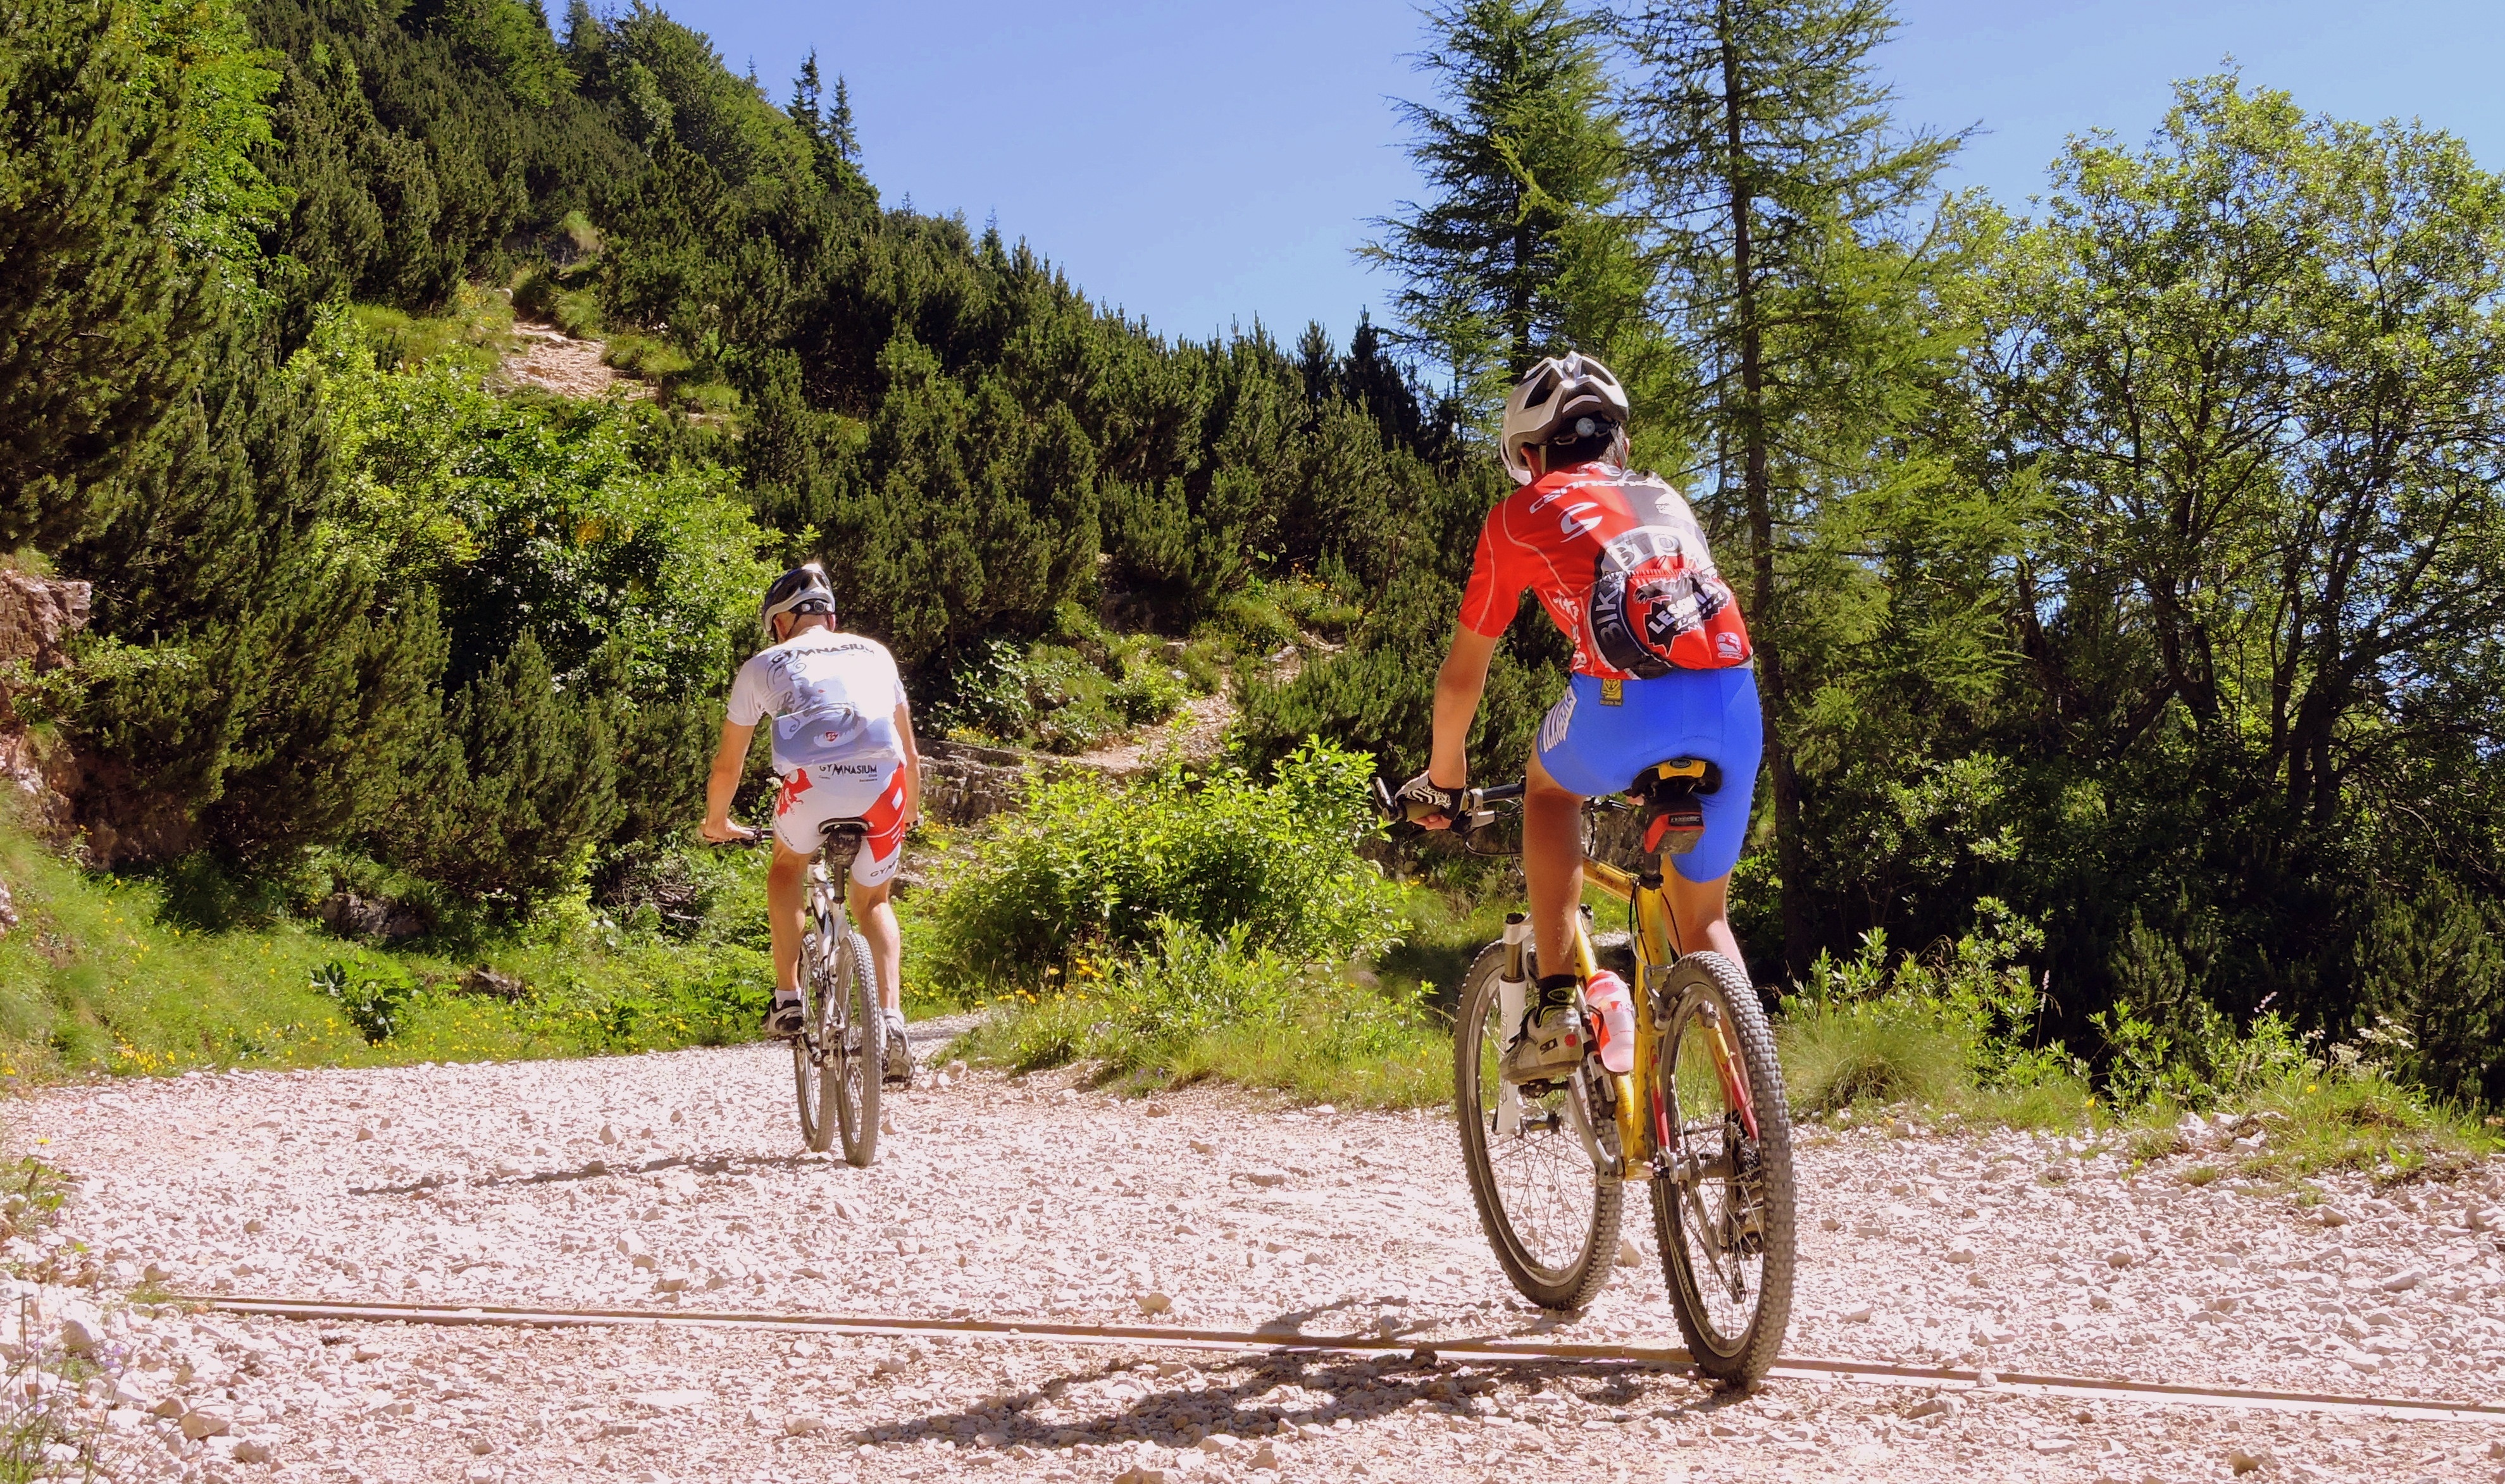
mountain, road, trail, sport, adventure, bicycle, bike, vehicle, tourism, leisure, sports equipment, pedal, mountain bike, cycling, sports, fatigue, mountain biking, road cycling, cycle sport, cyclo cross, bicycle racing, road bicycle, endurance sports, racing bicycle, road bicycle racing, duathlon, mountain bike racing, cross country cycling